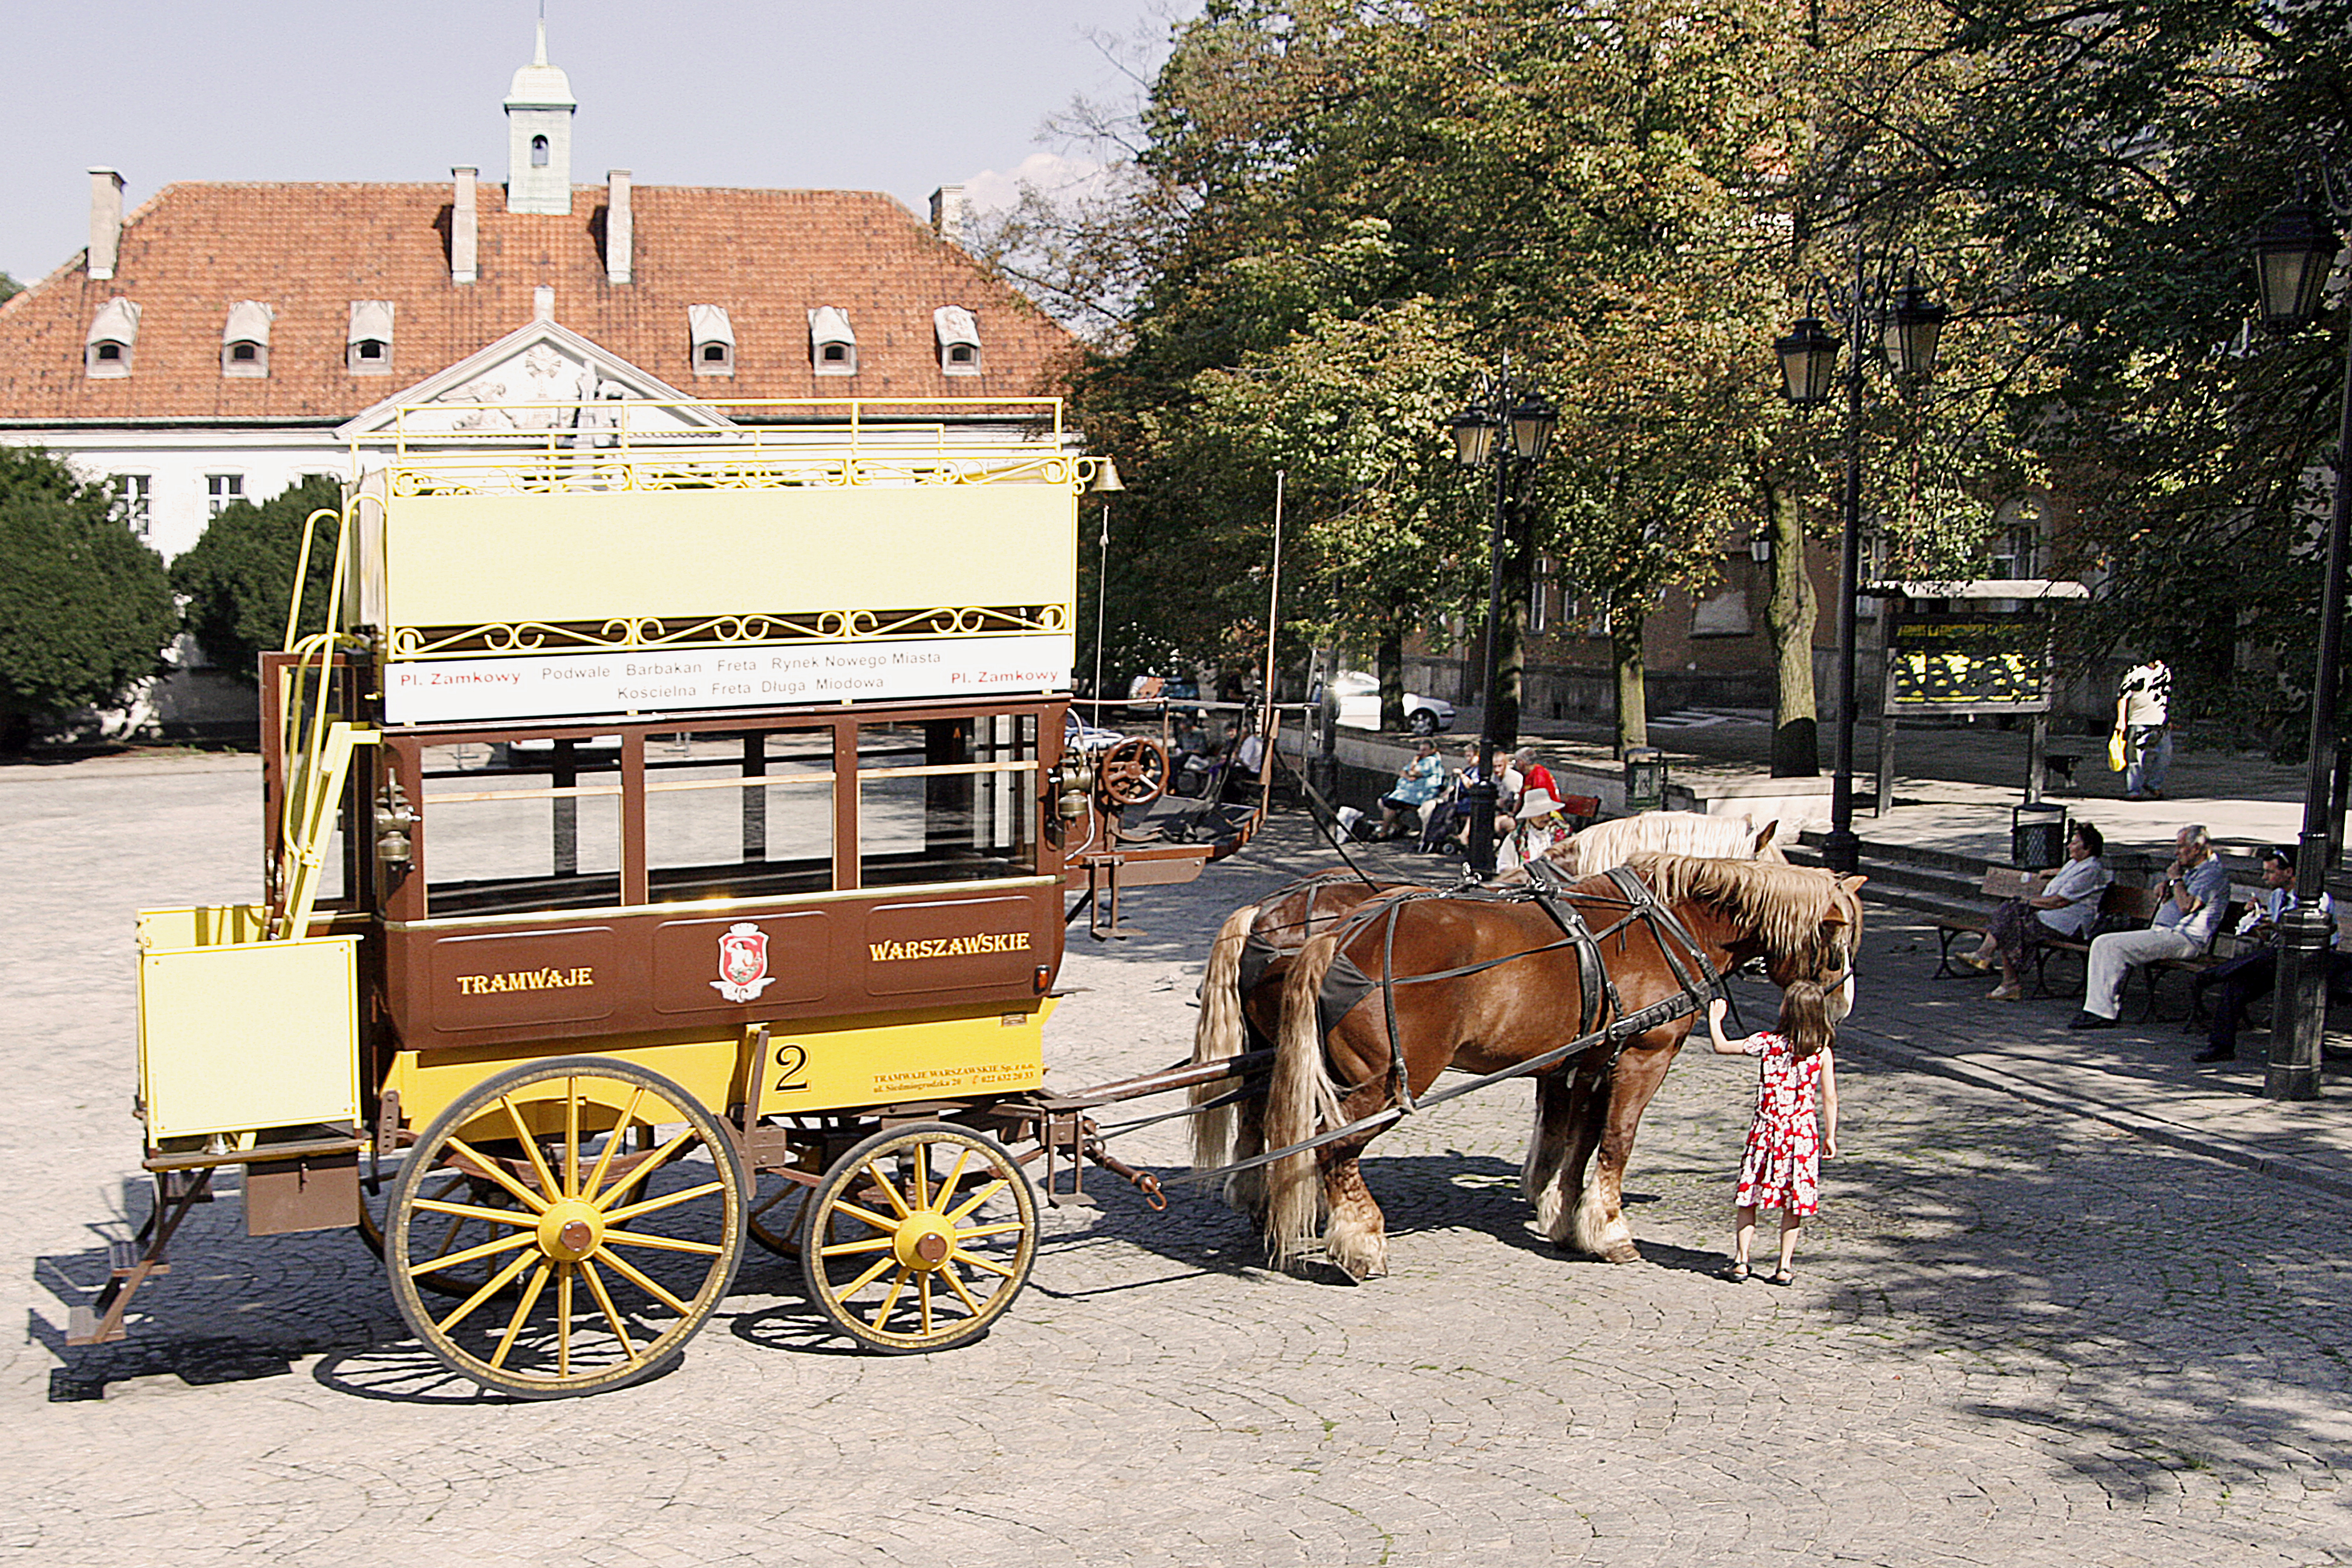
warsaw, horses, tram, historical, vehicle, mode of transport, transport, horse and buggy, horse, carriage, wagon, cart, working animal, car, livestock, horse harness, thoroughfare, classic